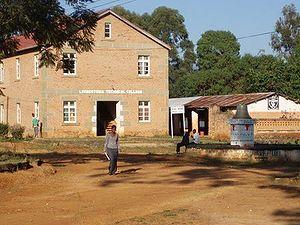
Robert Laws est un missionnaire écossais qui dirigea la mission de Livingstonia au Nyassaland pendant plus de cinquante ans. La mission joua un rôle crucial dans l'éducation des Africains durant la période coloniale. Il chercha à développer les compétences de ses élèves afin qu'ils deviennent des individus autonomes dans les domaines du commerce, de l'agriculture et de l'industrie au lieu d'être des travailleurs subordonnés aux colons européens.
Livingstonia est une ville située dans la région Nord, district de Rumphi, au Malawi, à 434 km au nord de la capitale du pays, Lilongwe. Elle est reliée à Mzuzu, 120 km au sud, par une route goudronnée.